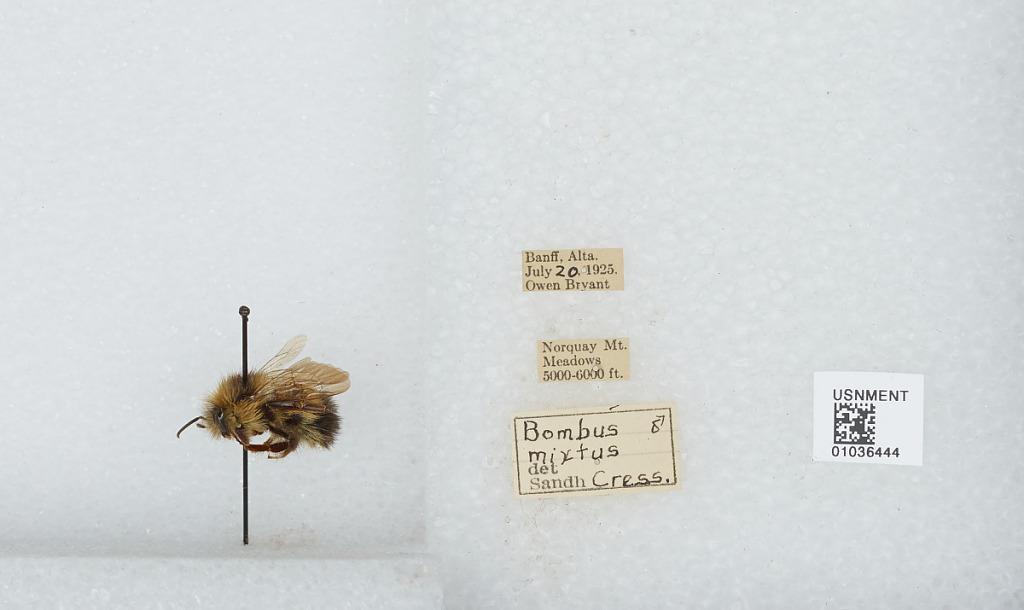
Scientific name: Bombus (Pyrobombus) mixtus Cresson
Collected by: O. Bryant
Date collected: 1925-7-20
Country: Canada
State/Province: Alberta
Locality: Meadows of Norquay Mountain
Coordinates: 51.2, -115.595
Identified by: Sandh.